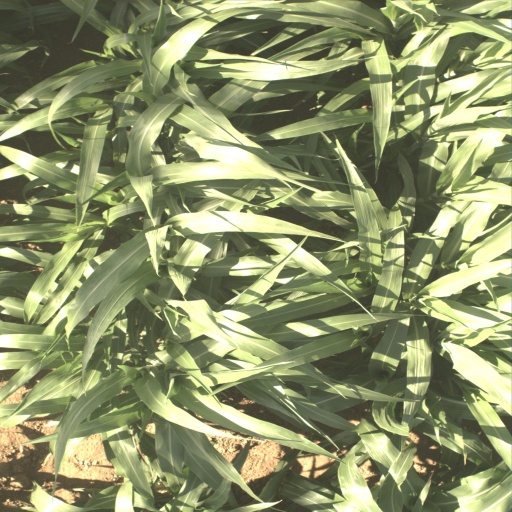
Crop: sorghum